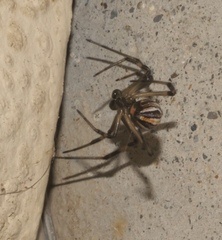
Species: Lactrodectus_hesperus